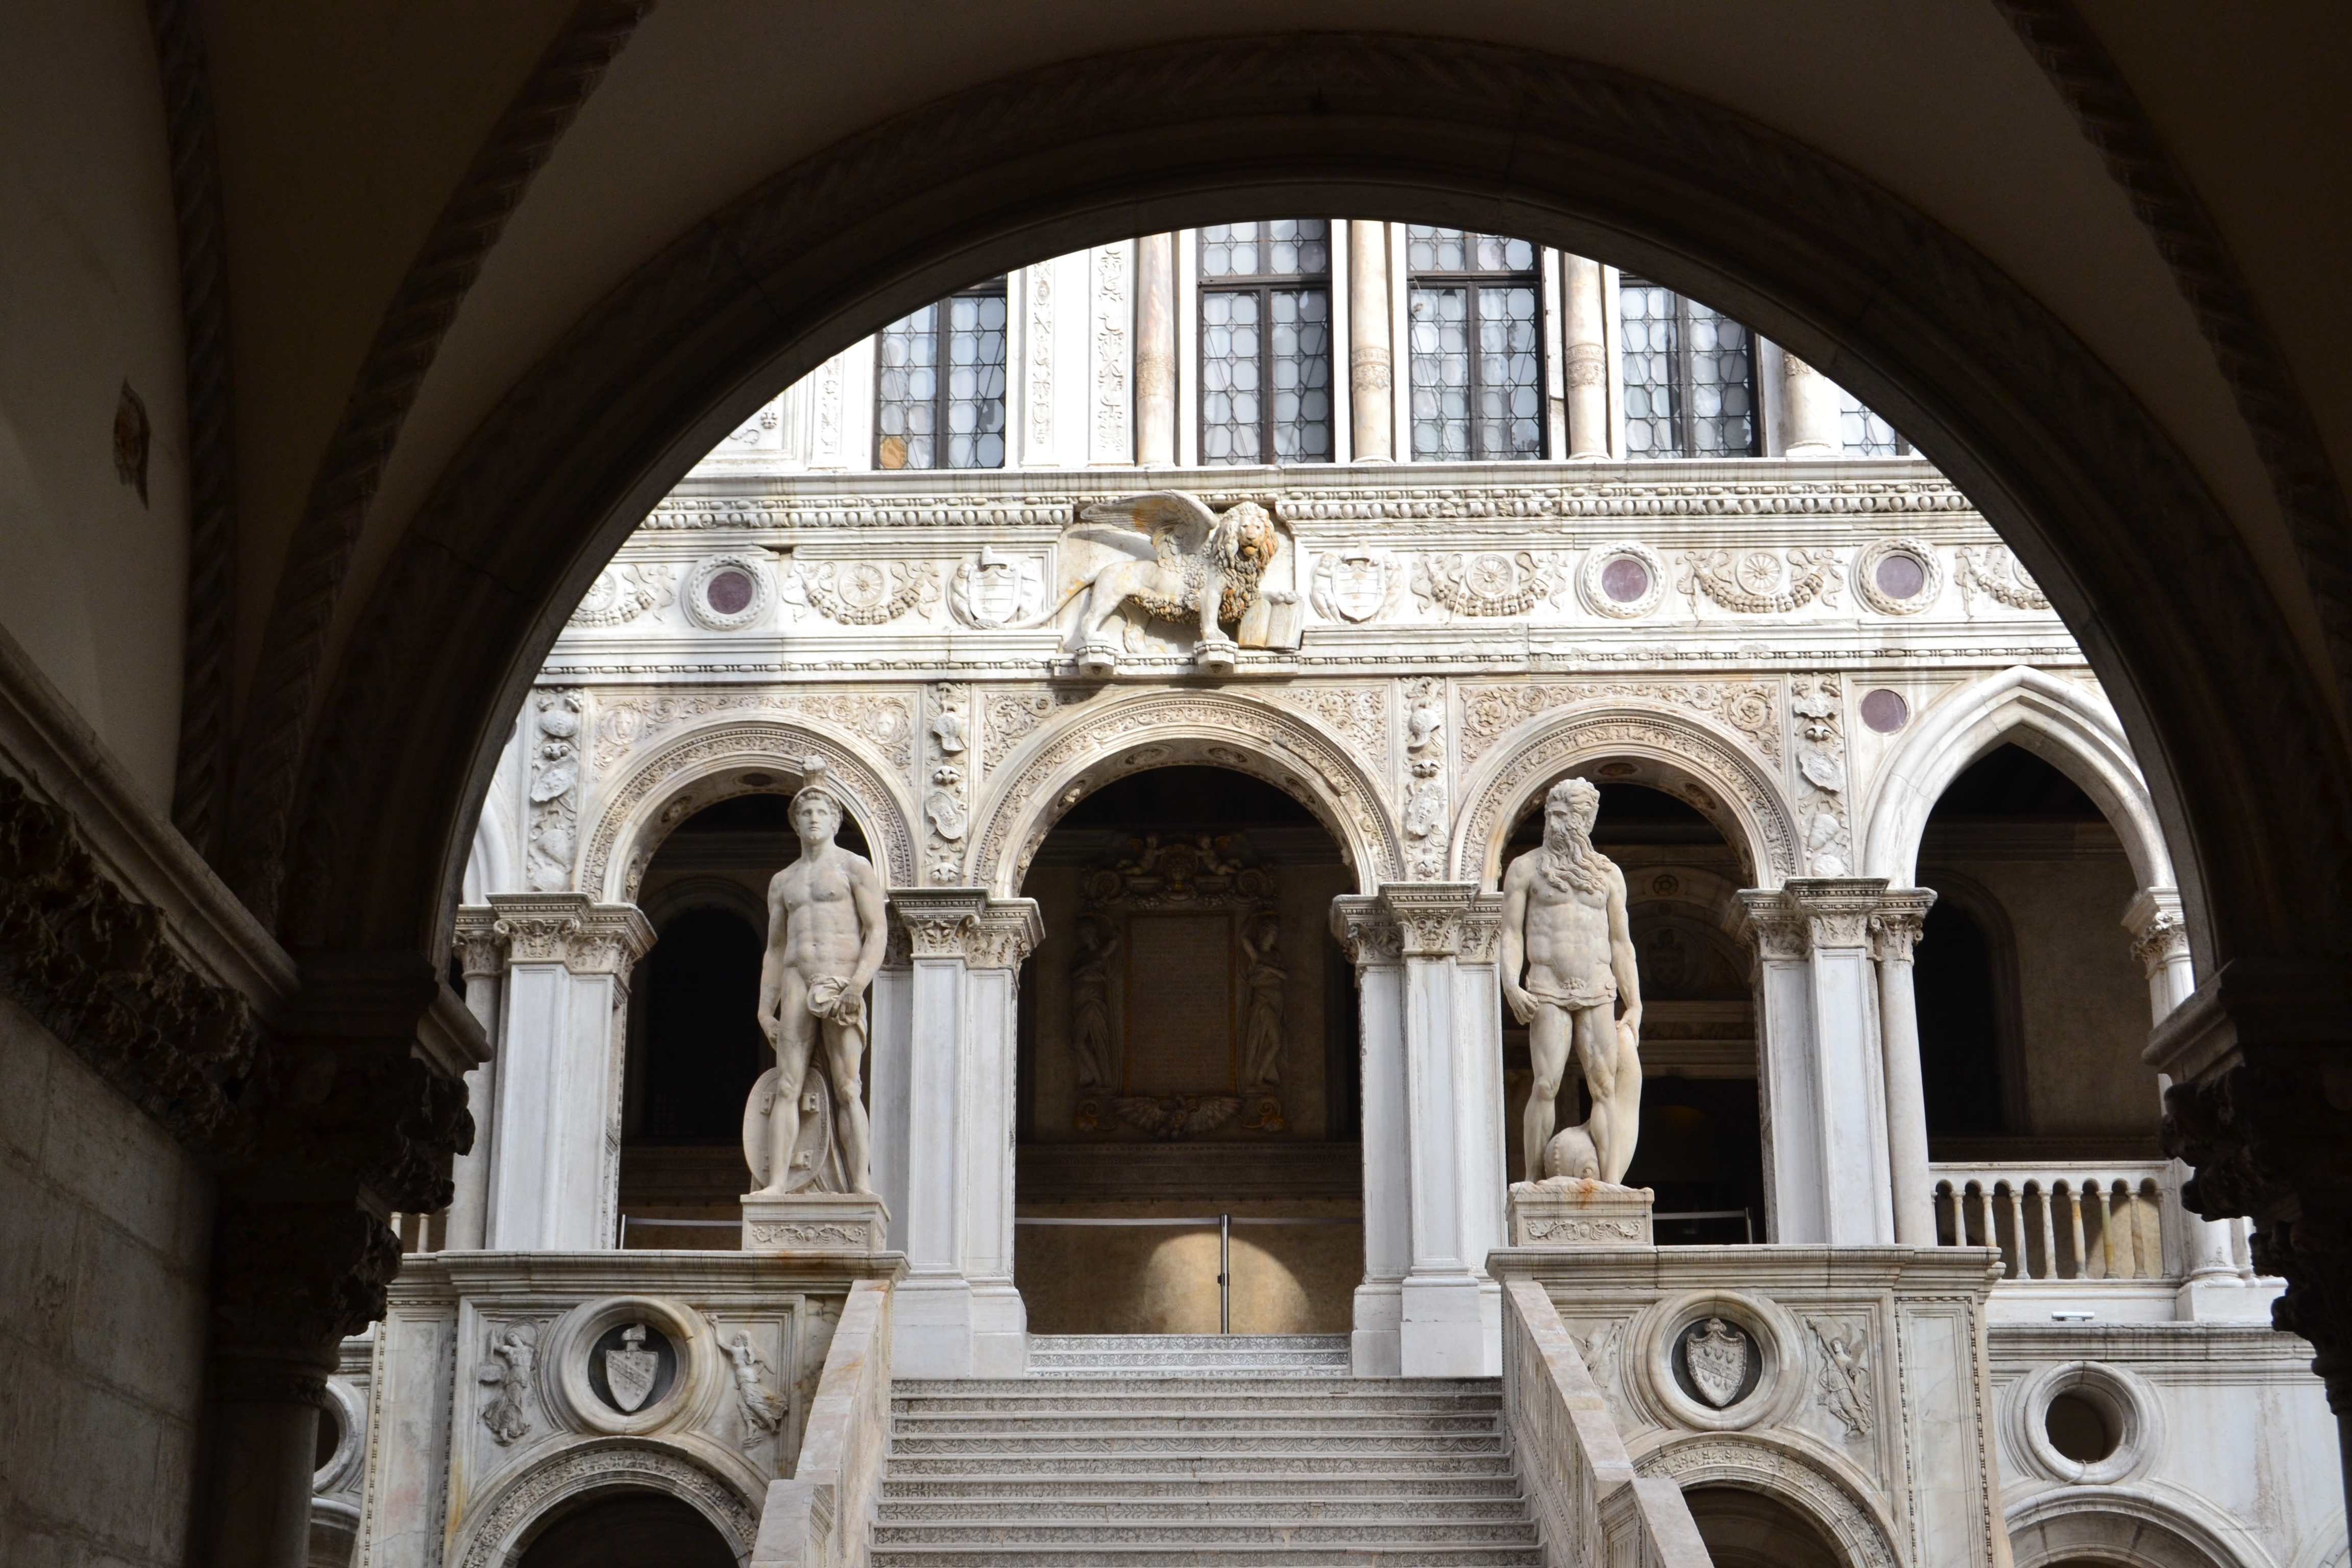
architecture, building, palace, arch, italy, facade, venice, church, cathedral, chapel, place of worship, monastery, synagogue, basilica, venetian, ancient history, doge palace